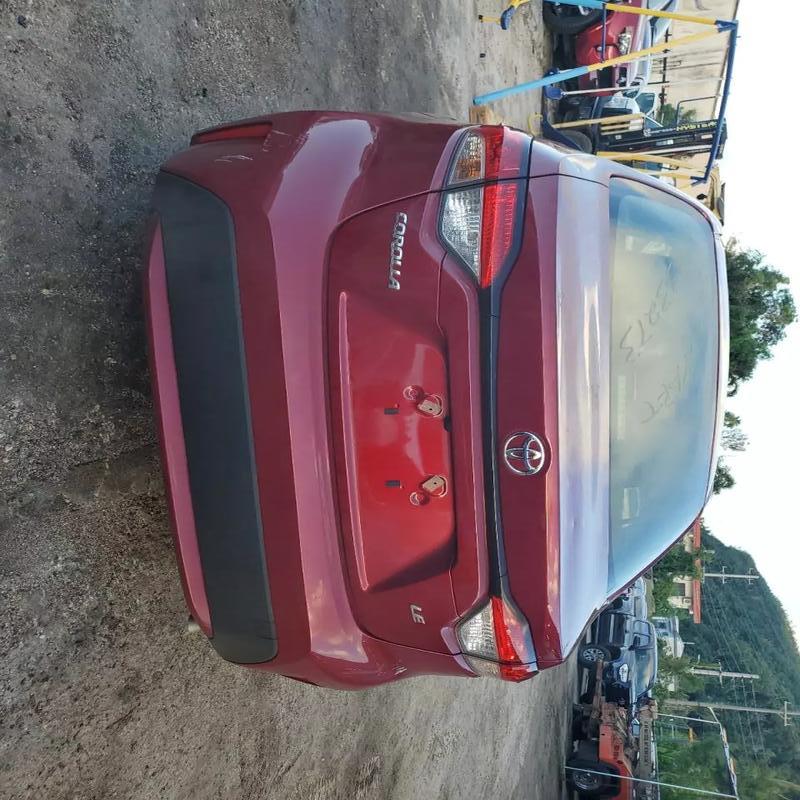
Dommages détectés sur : malle, plaque d'immatriculation arrière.
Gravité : majeur